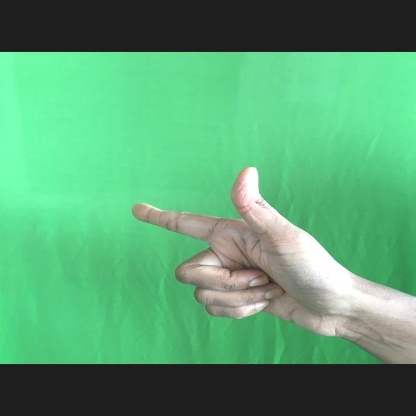
Mudra: Chandrakala